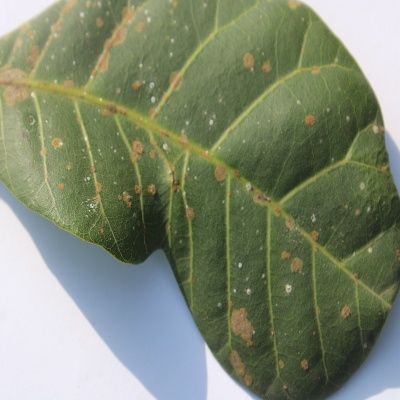
Crop: Cashew
Condition: red rust